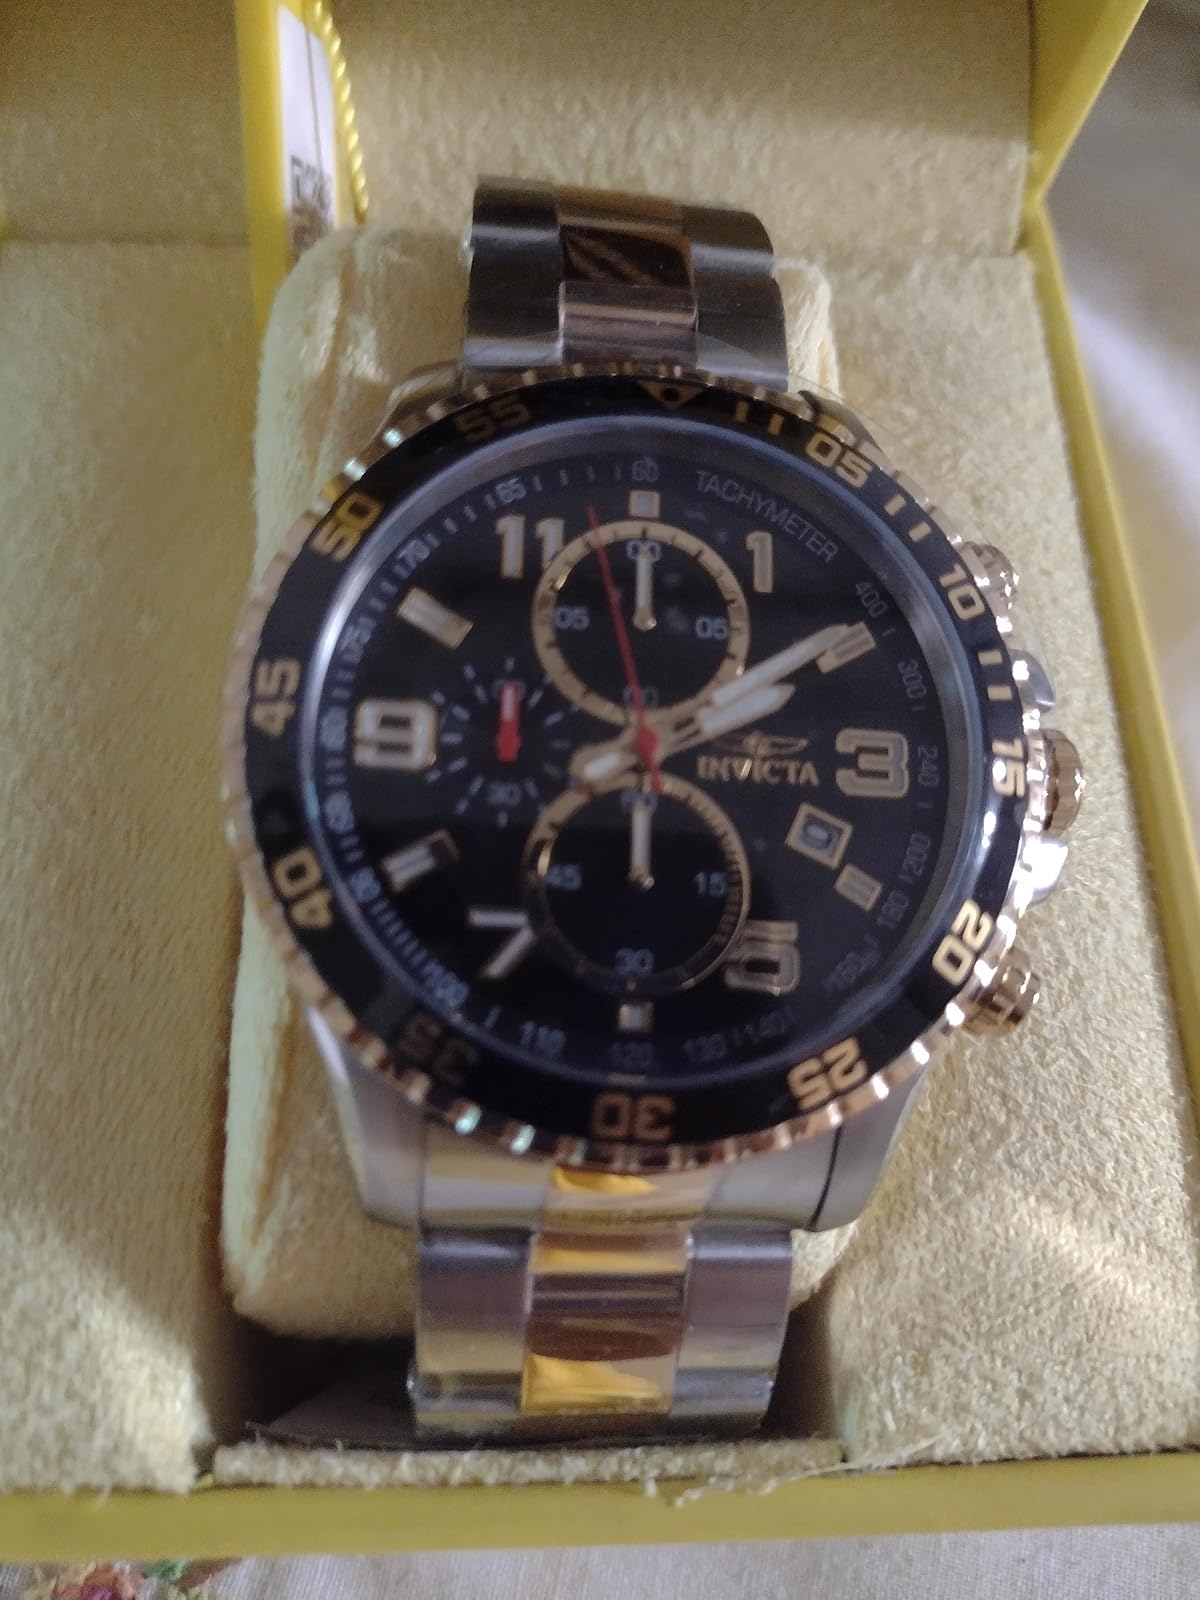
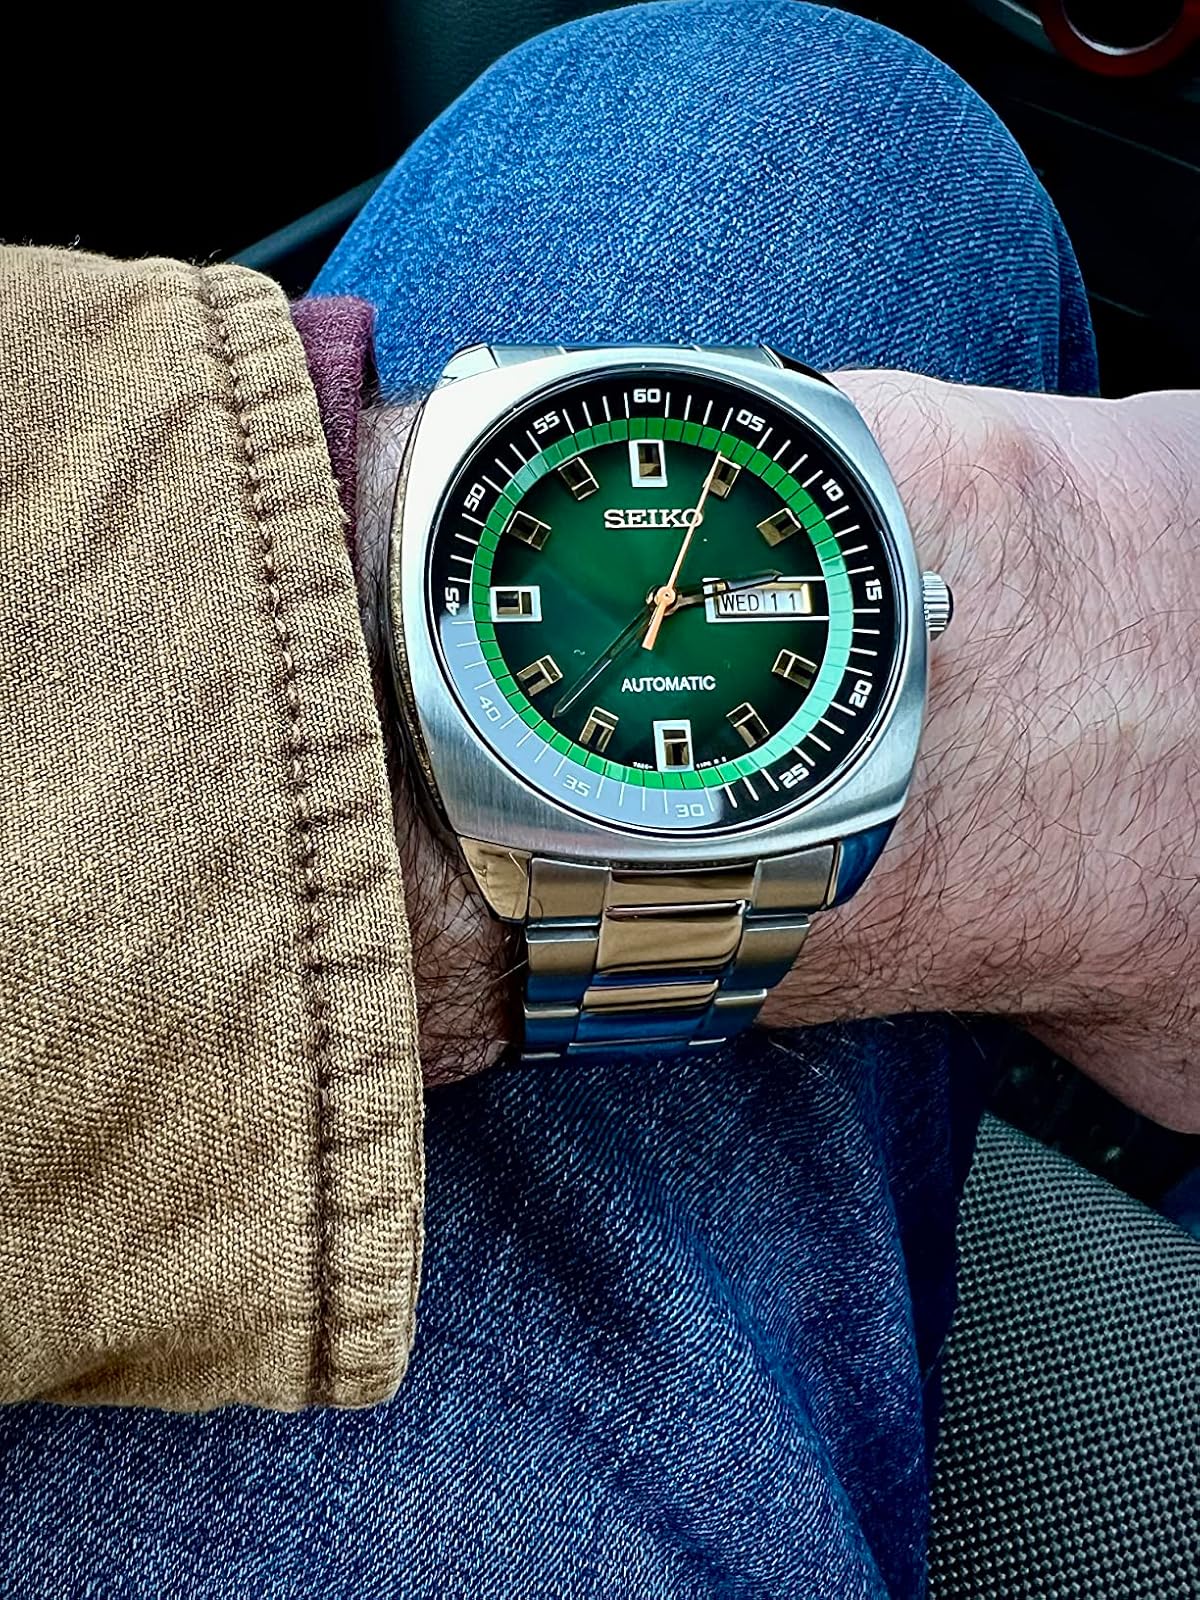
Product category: accessories_watch
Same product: no